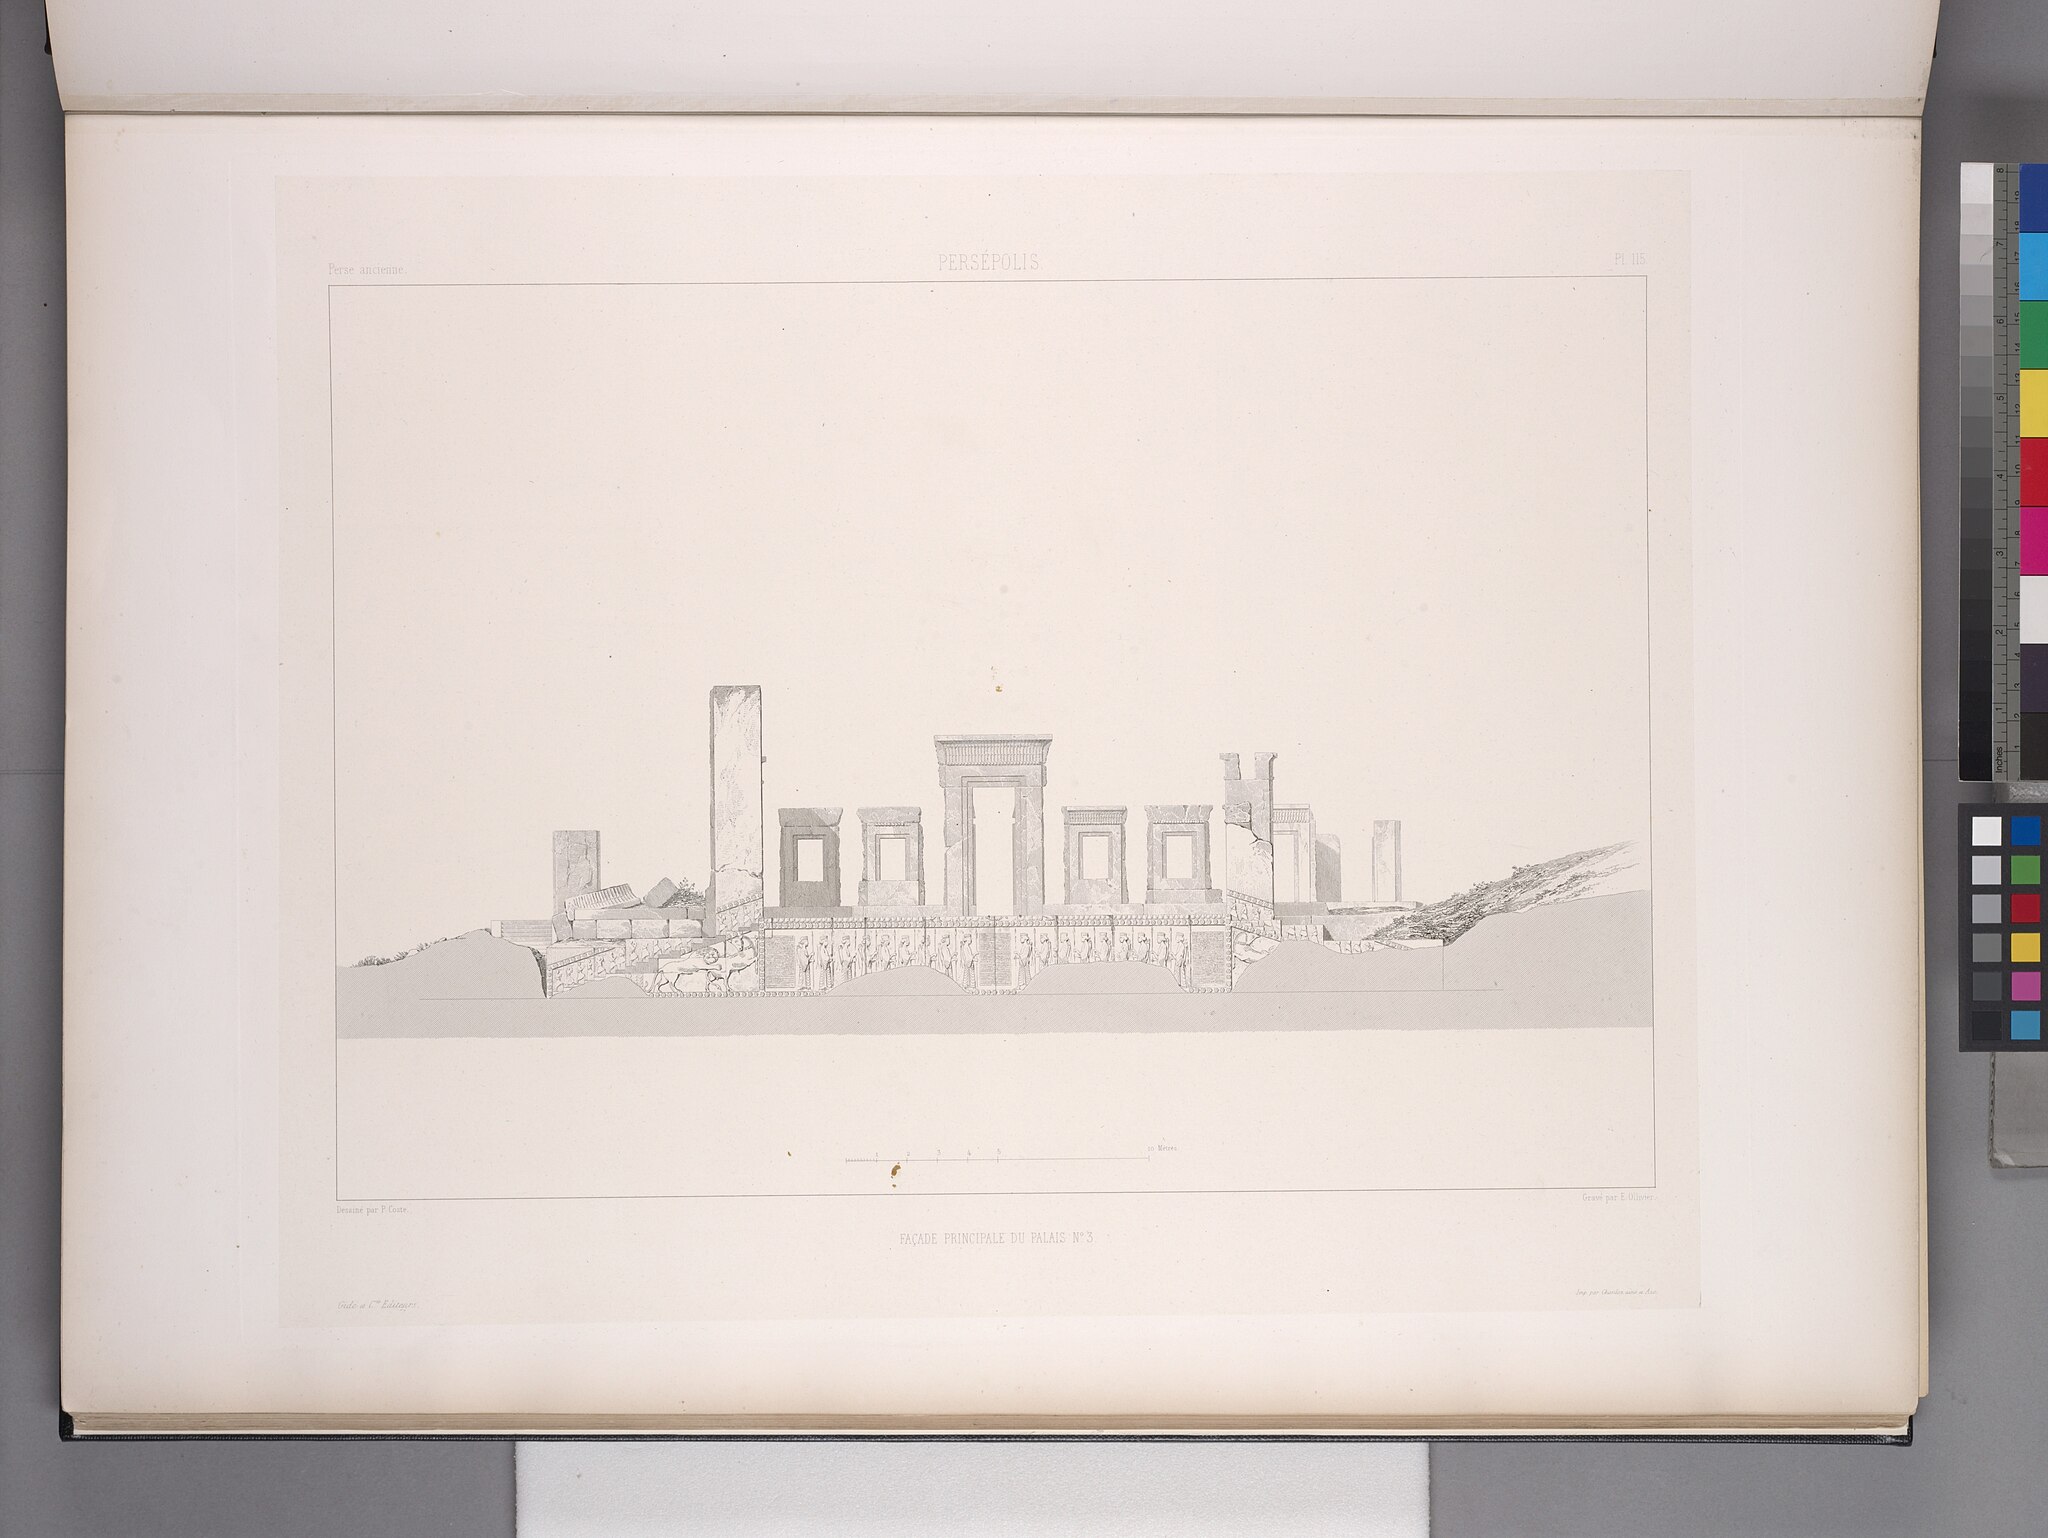
Title: Persépolis. Façade principale du palais no. 3 (NYPL b12482496-1542827)
Description: Persépolis. Façade principale du palais no. 3
Date: 1851
Categories: Images uploaded by Fæ, PD-old-100-expired, PD-scan (PD-old-auto-expired), Images from the New York Public Library, CC-PD-Mark, Media needing category review as of 28 October 2016, NYPL General Research Division, Persepolis in the 19th century, Voyage en Perse, PD-old missing SDC copyright status, Illustrations of Persepolis, Illustrations of Tachara